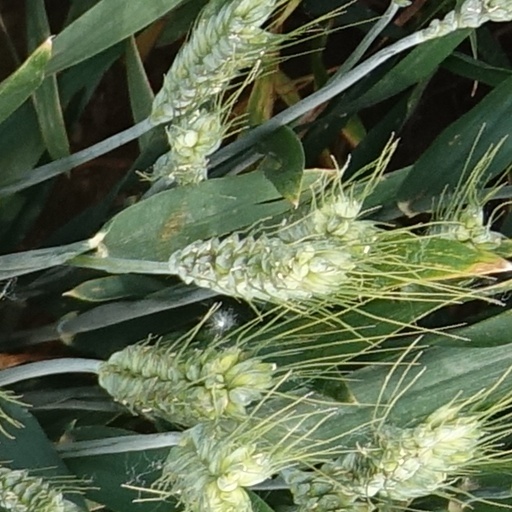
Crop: wheat